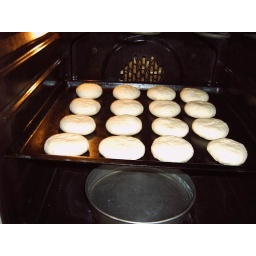
Plat gedrukt en in de oven met bakje heet water laten rijzen.